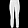
Label: Trouser